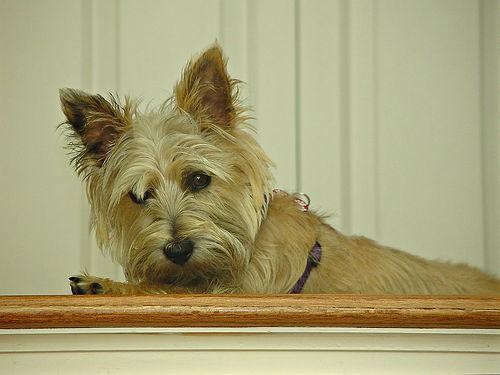
cairn